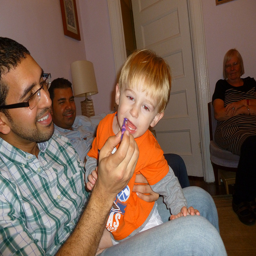
The man is trying to brush the little boys teeth.
A man sitting on a couch while holding a young boy.
a man brushing the teeth of a little boy
The man is giving a pacifier to a young child.
a young blonde boy is being fed something